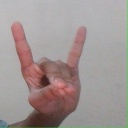
अक्षर: श